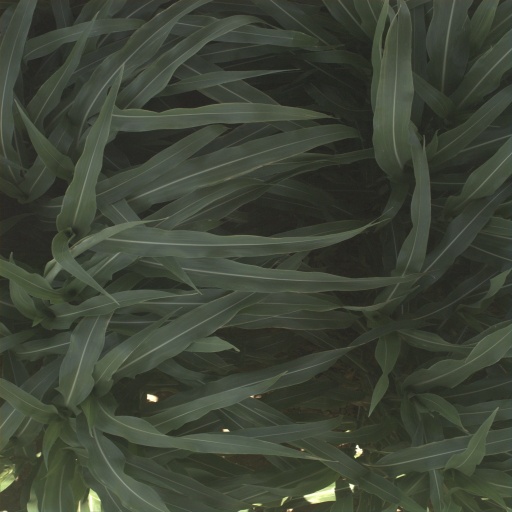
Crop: sorghum